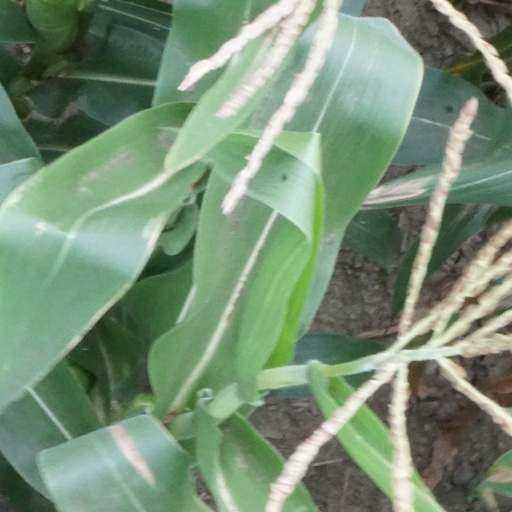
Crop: maize; corn